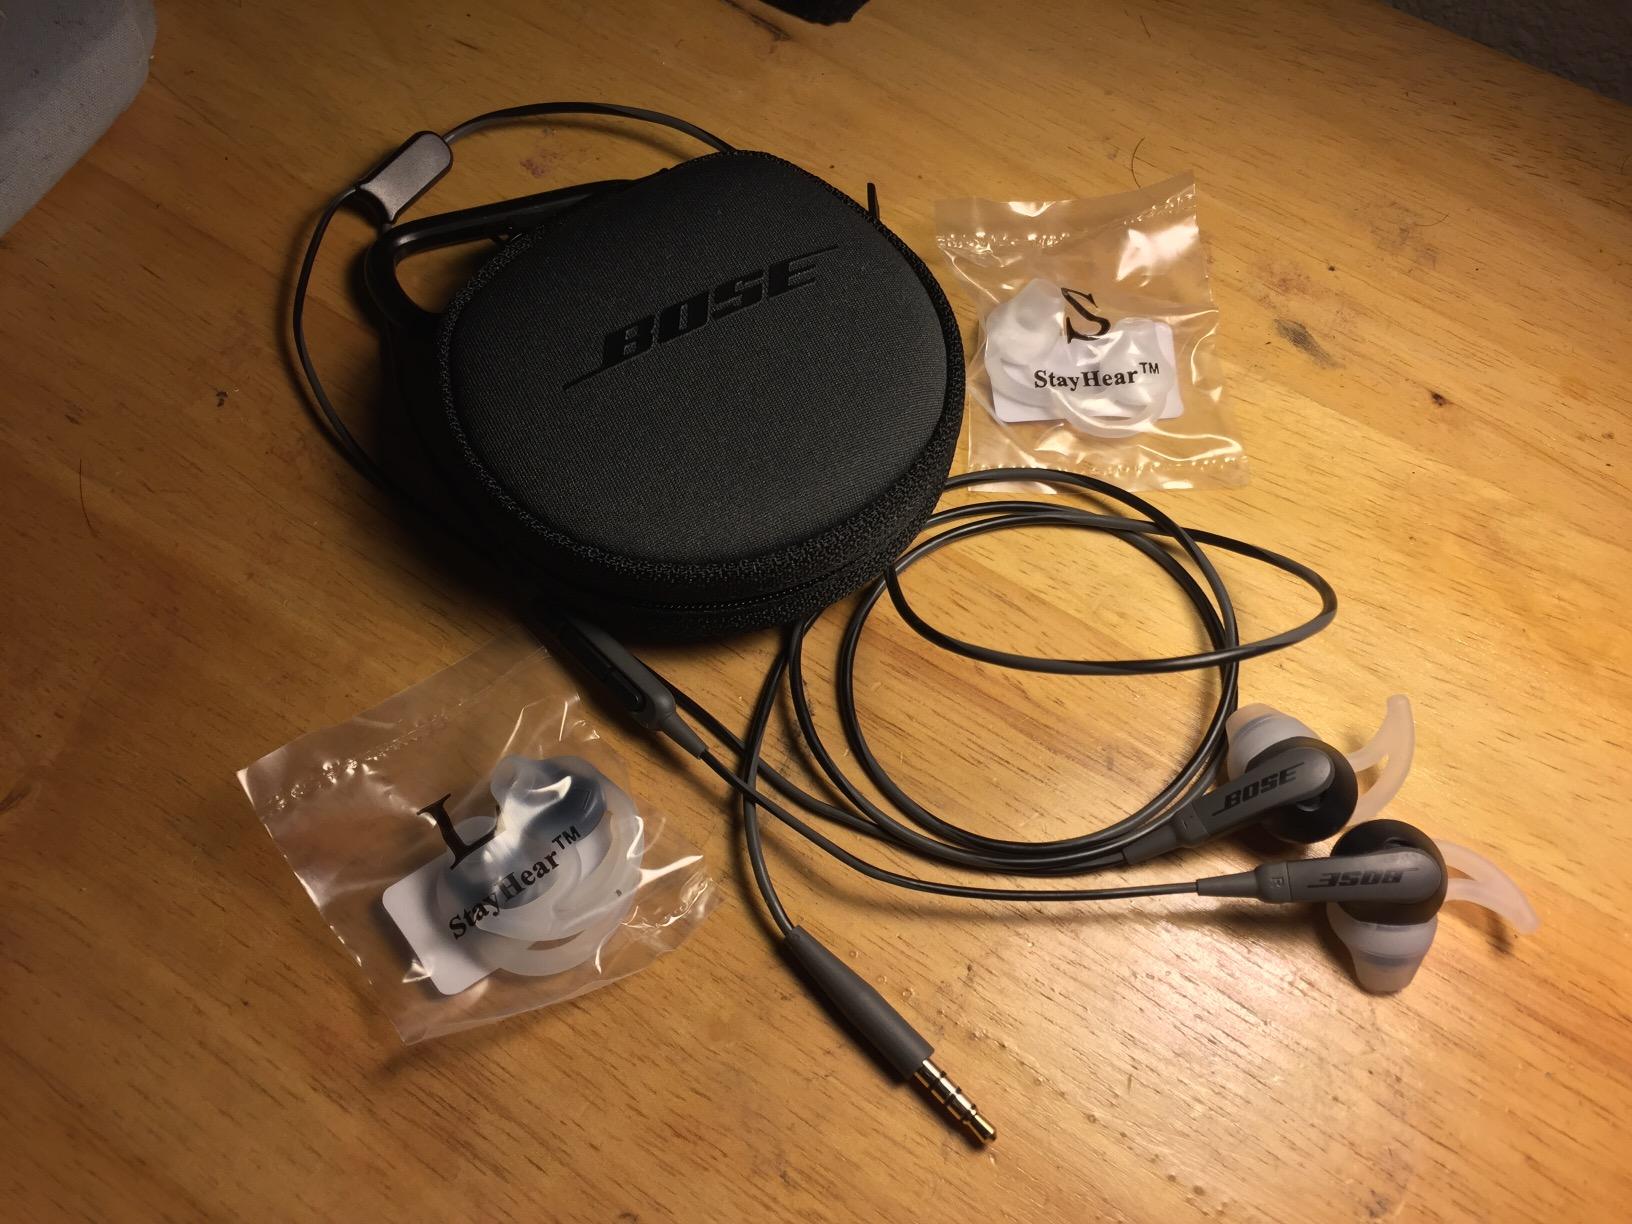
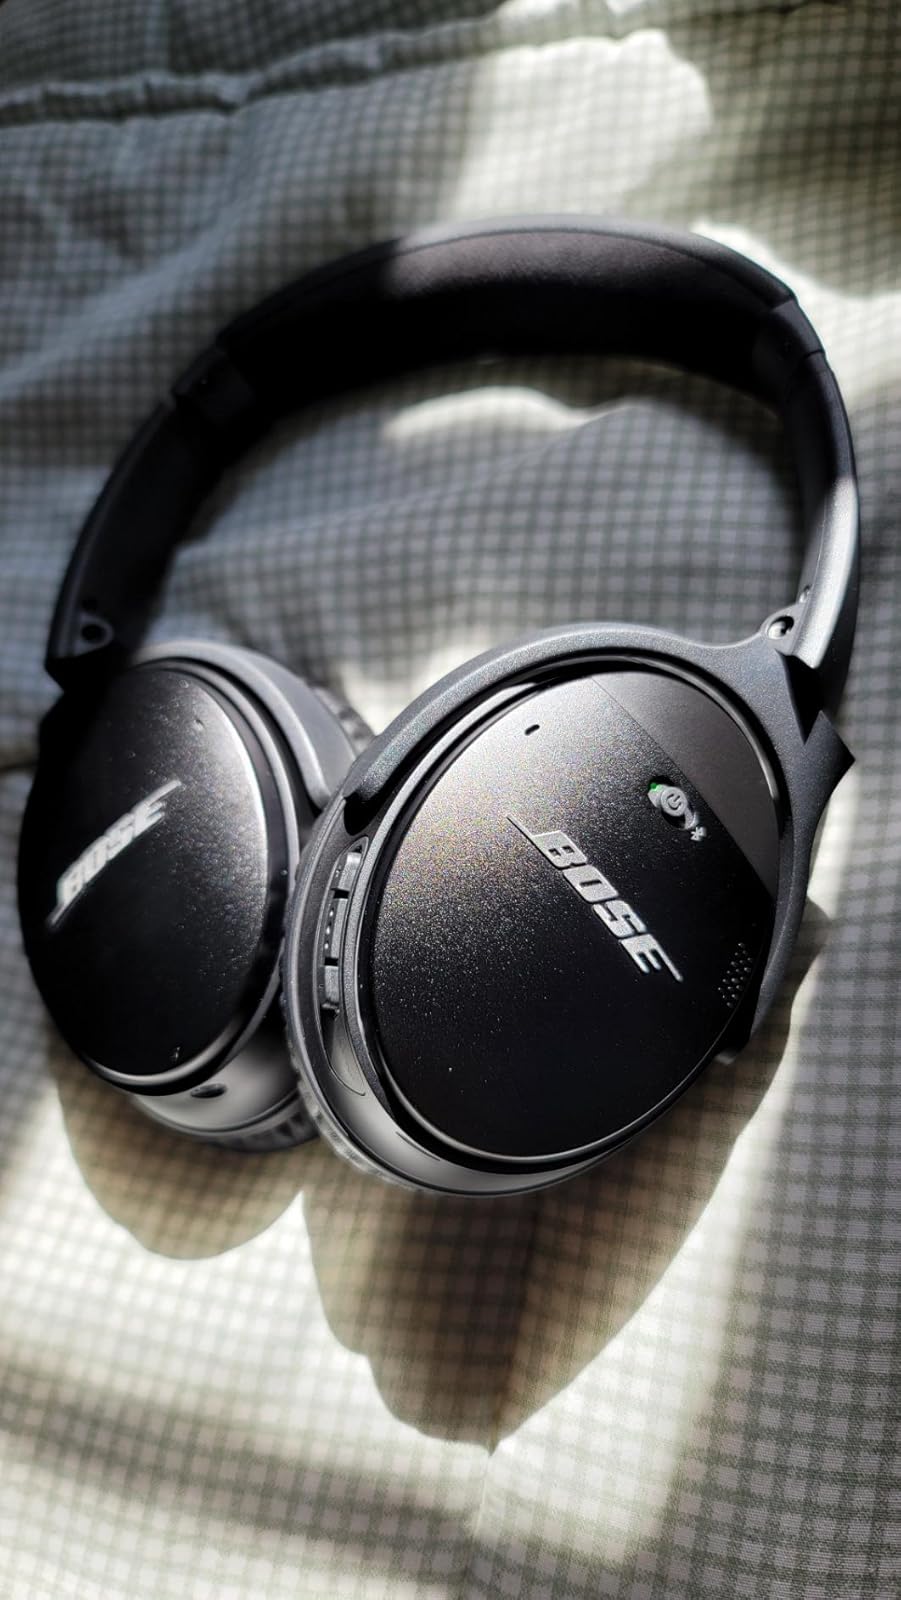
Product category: headphones
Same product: no